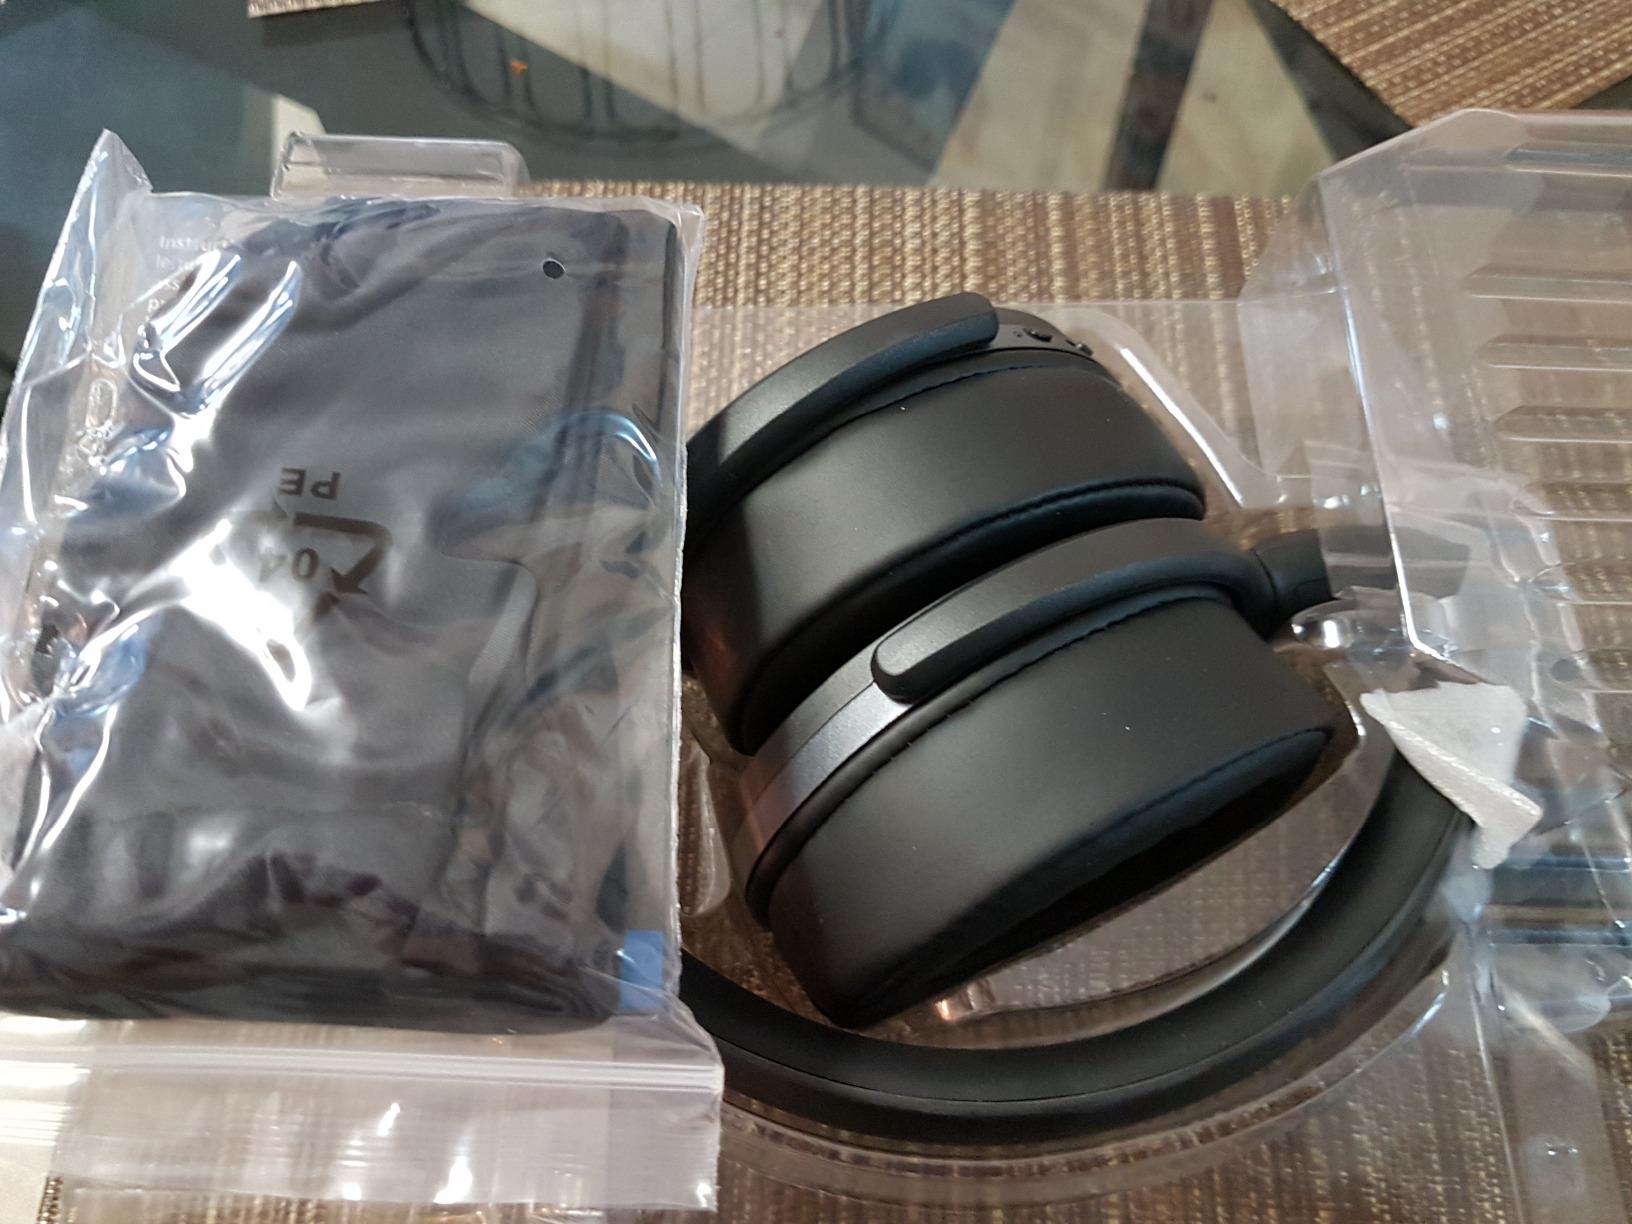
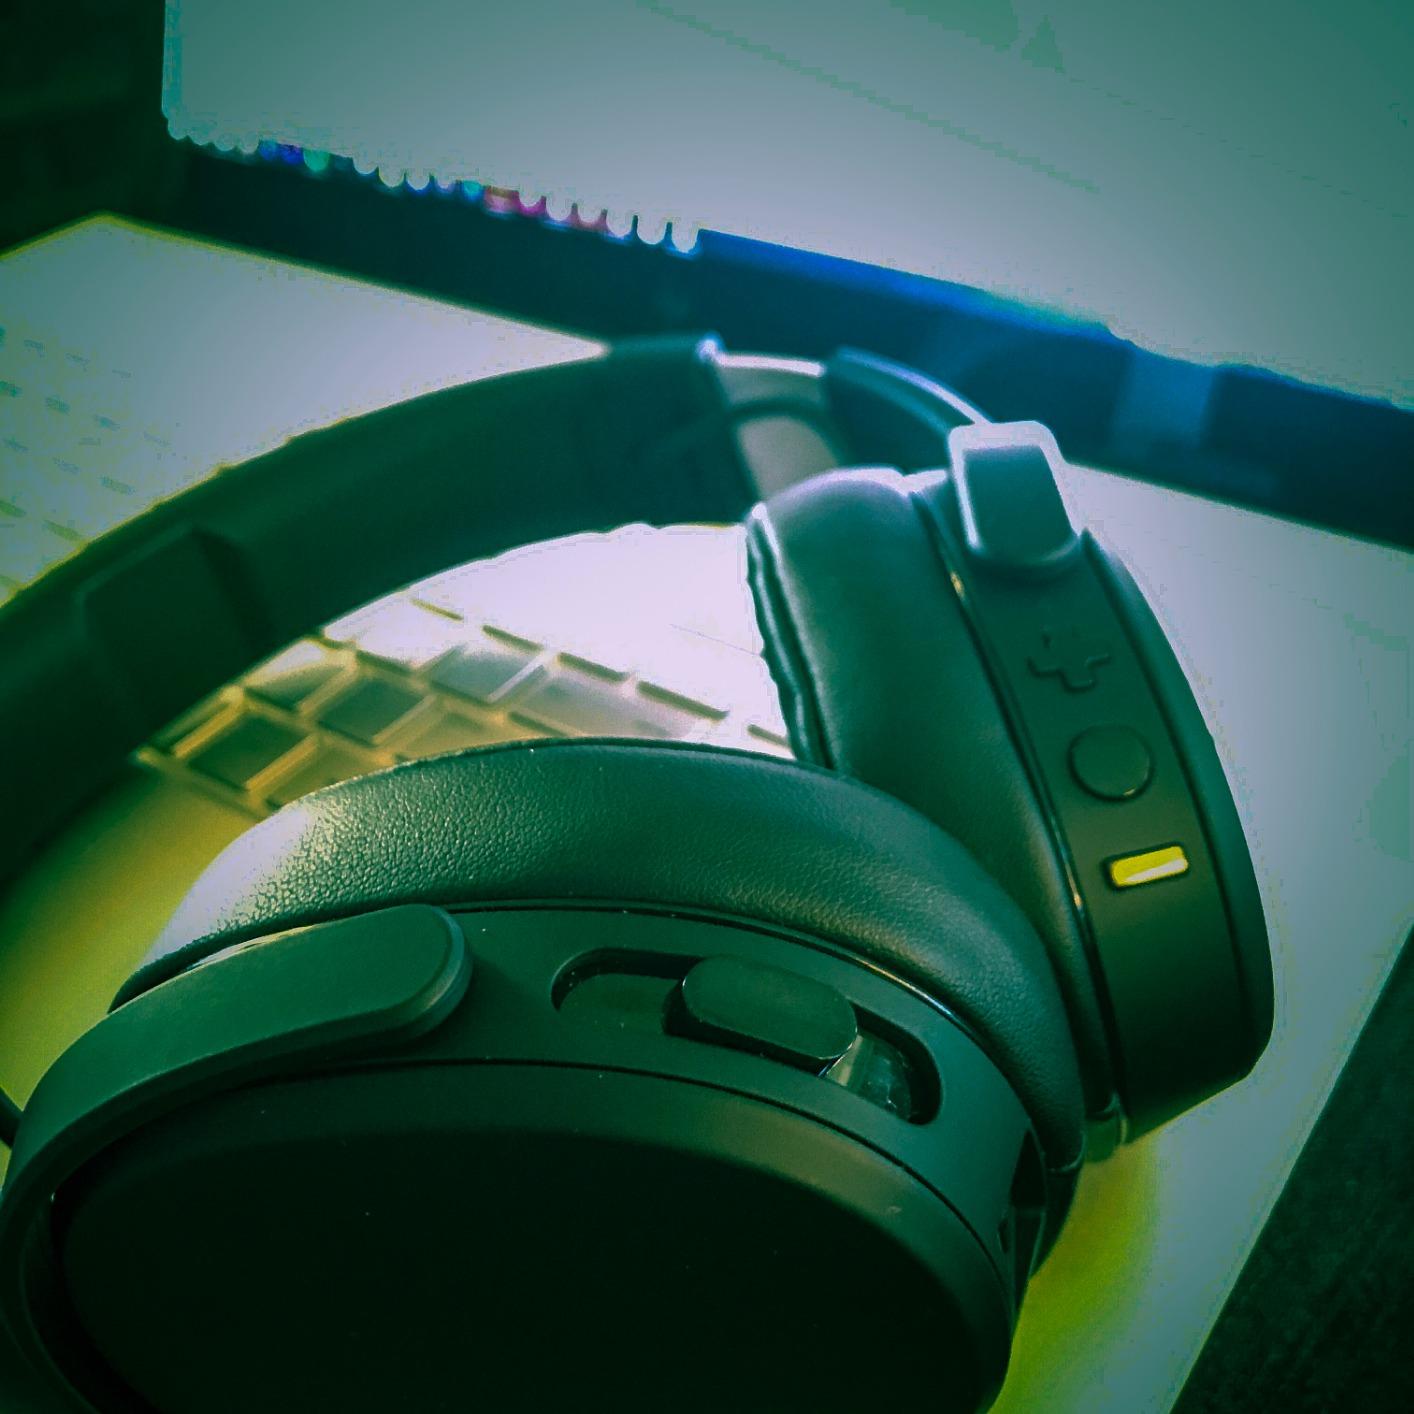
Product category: headphones
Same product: no